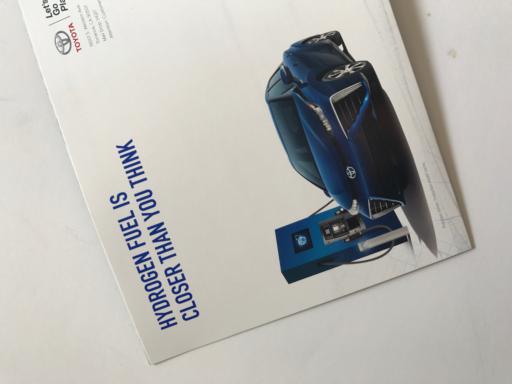
Waste category: paper